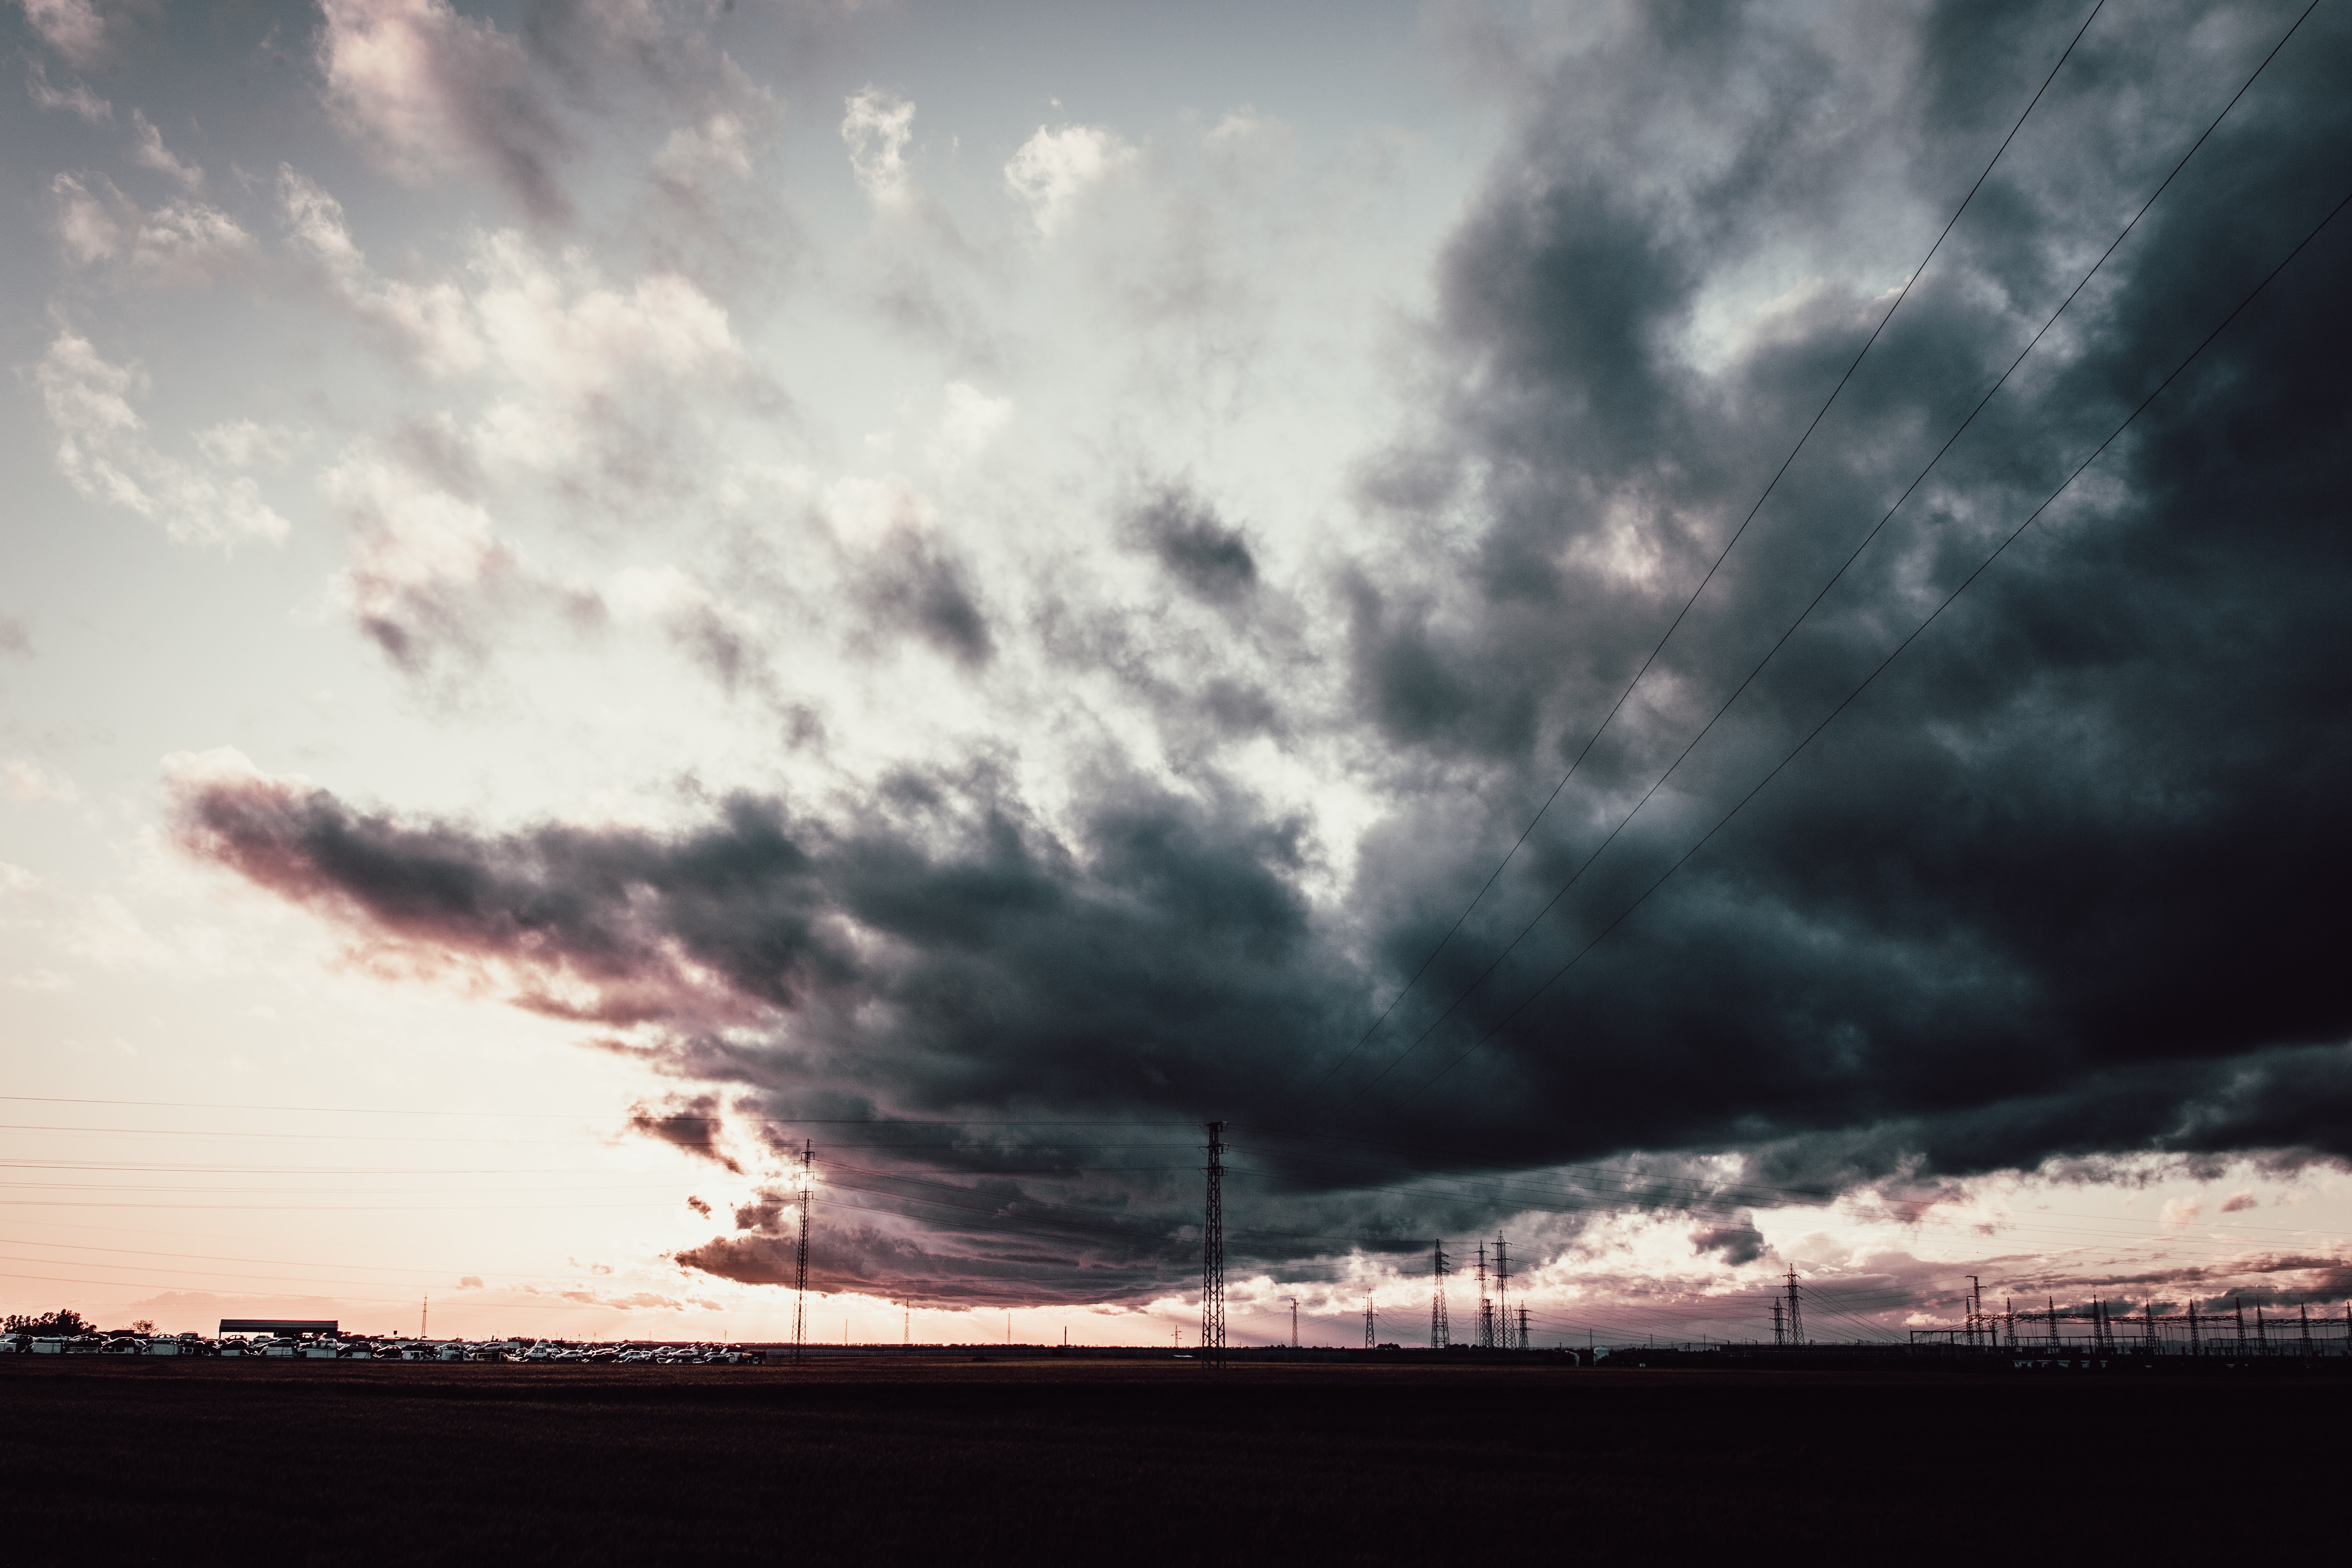
sky, cloud, daytime, horizon, atmosphere, blue, natural landscape, evening, atmospheric phenomenon, cumulus, afterglow, morning, dusk, sunlight, tree, meteorological phenomenon, sunset, landscape, rural area, sunrise, road, photography, plain, mountain, dawn, ocean, sea, darkness, city